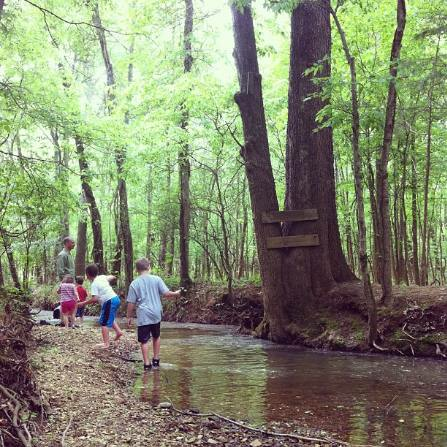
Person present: Yes